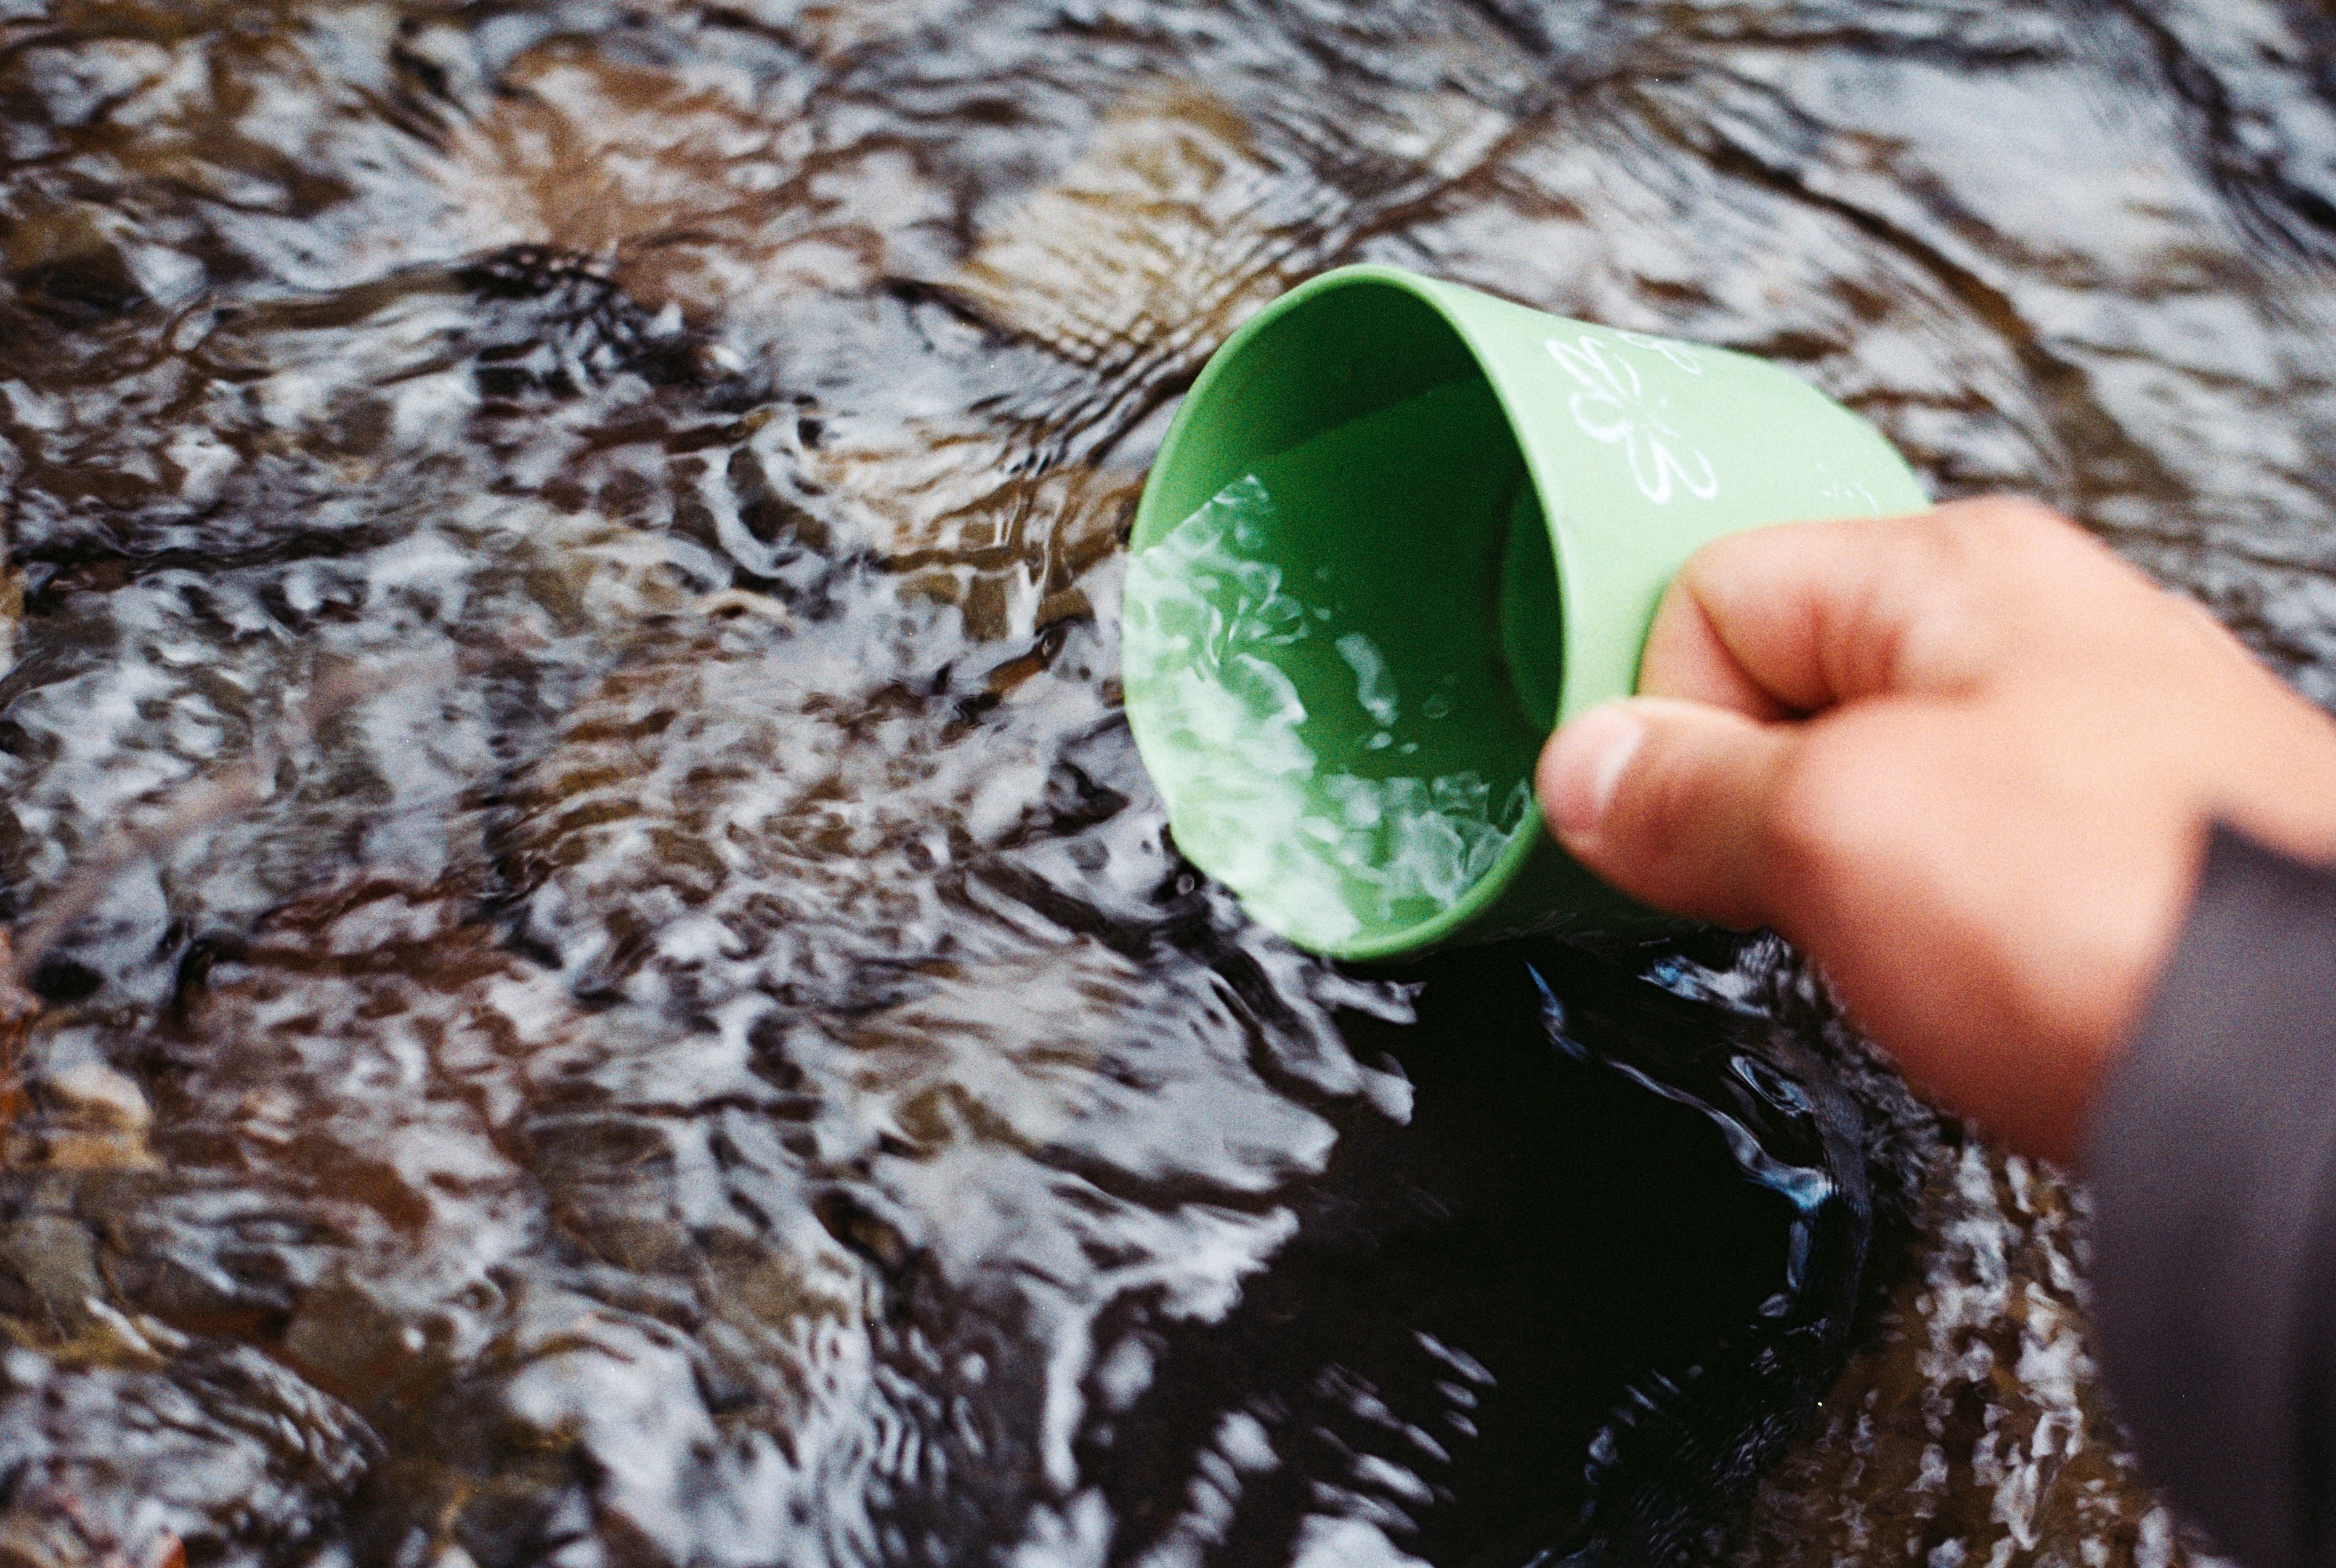
tree, water, nature, branch, plant, leaf, flower, dip, cup, stream, green, soil, mug, season, close up, coconut, macro photography